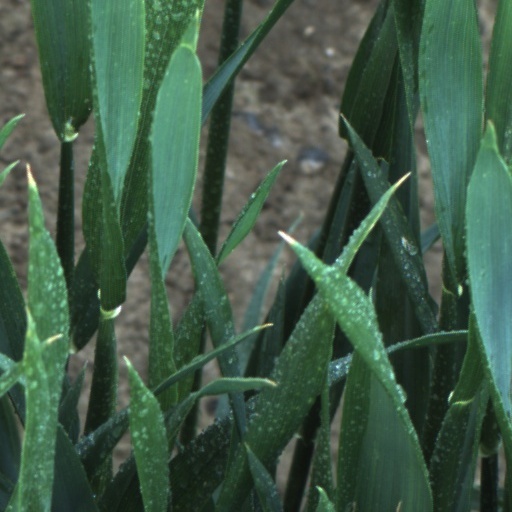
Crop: wheat